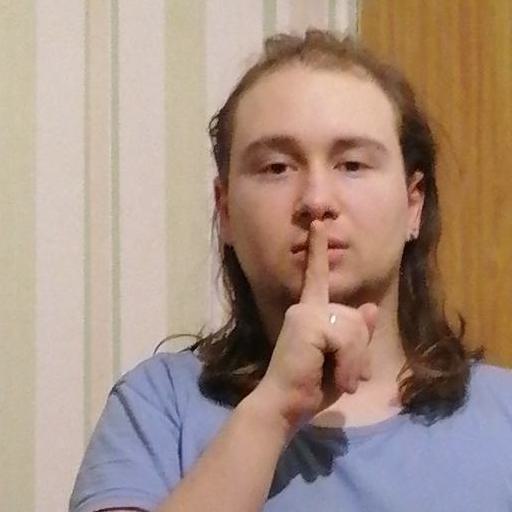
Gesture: mute